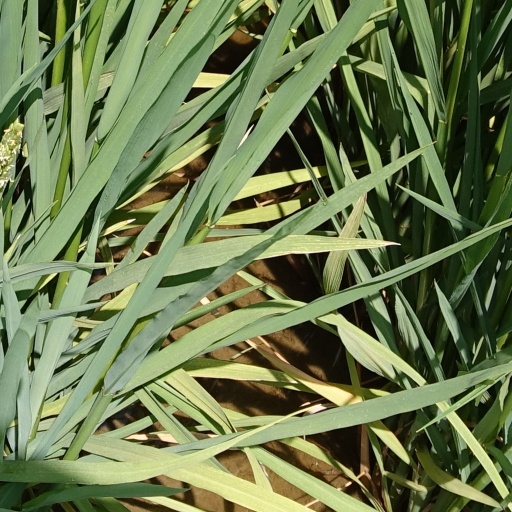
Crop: rice